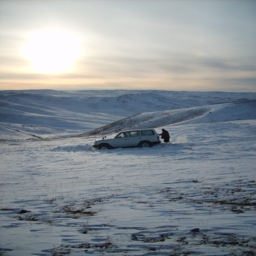
car stuck in the snow --